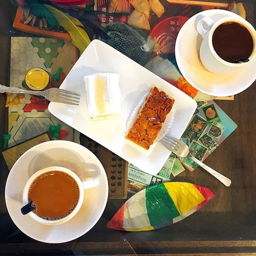
saturday tea w the folks .